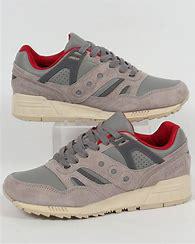
Brand: Saucony
Model: Grid SD